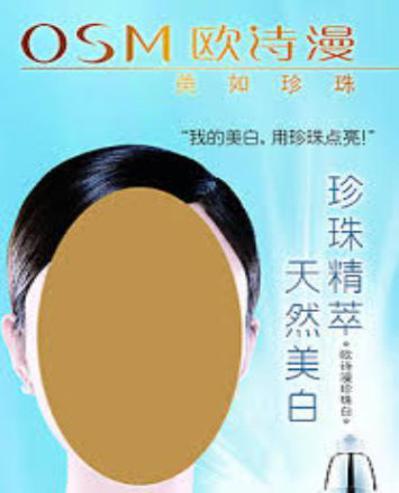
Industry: Necessities